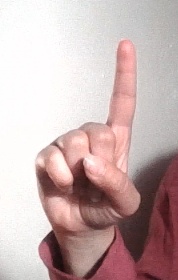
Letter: bb